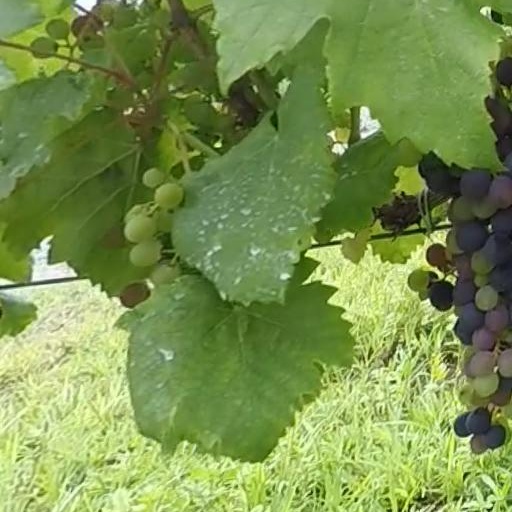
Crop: grape